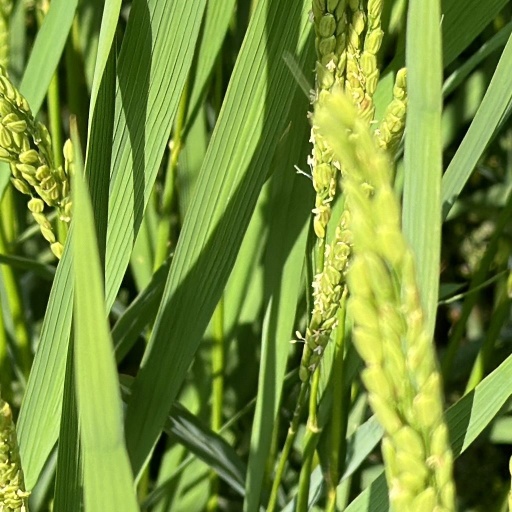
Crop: rice